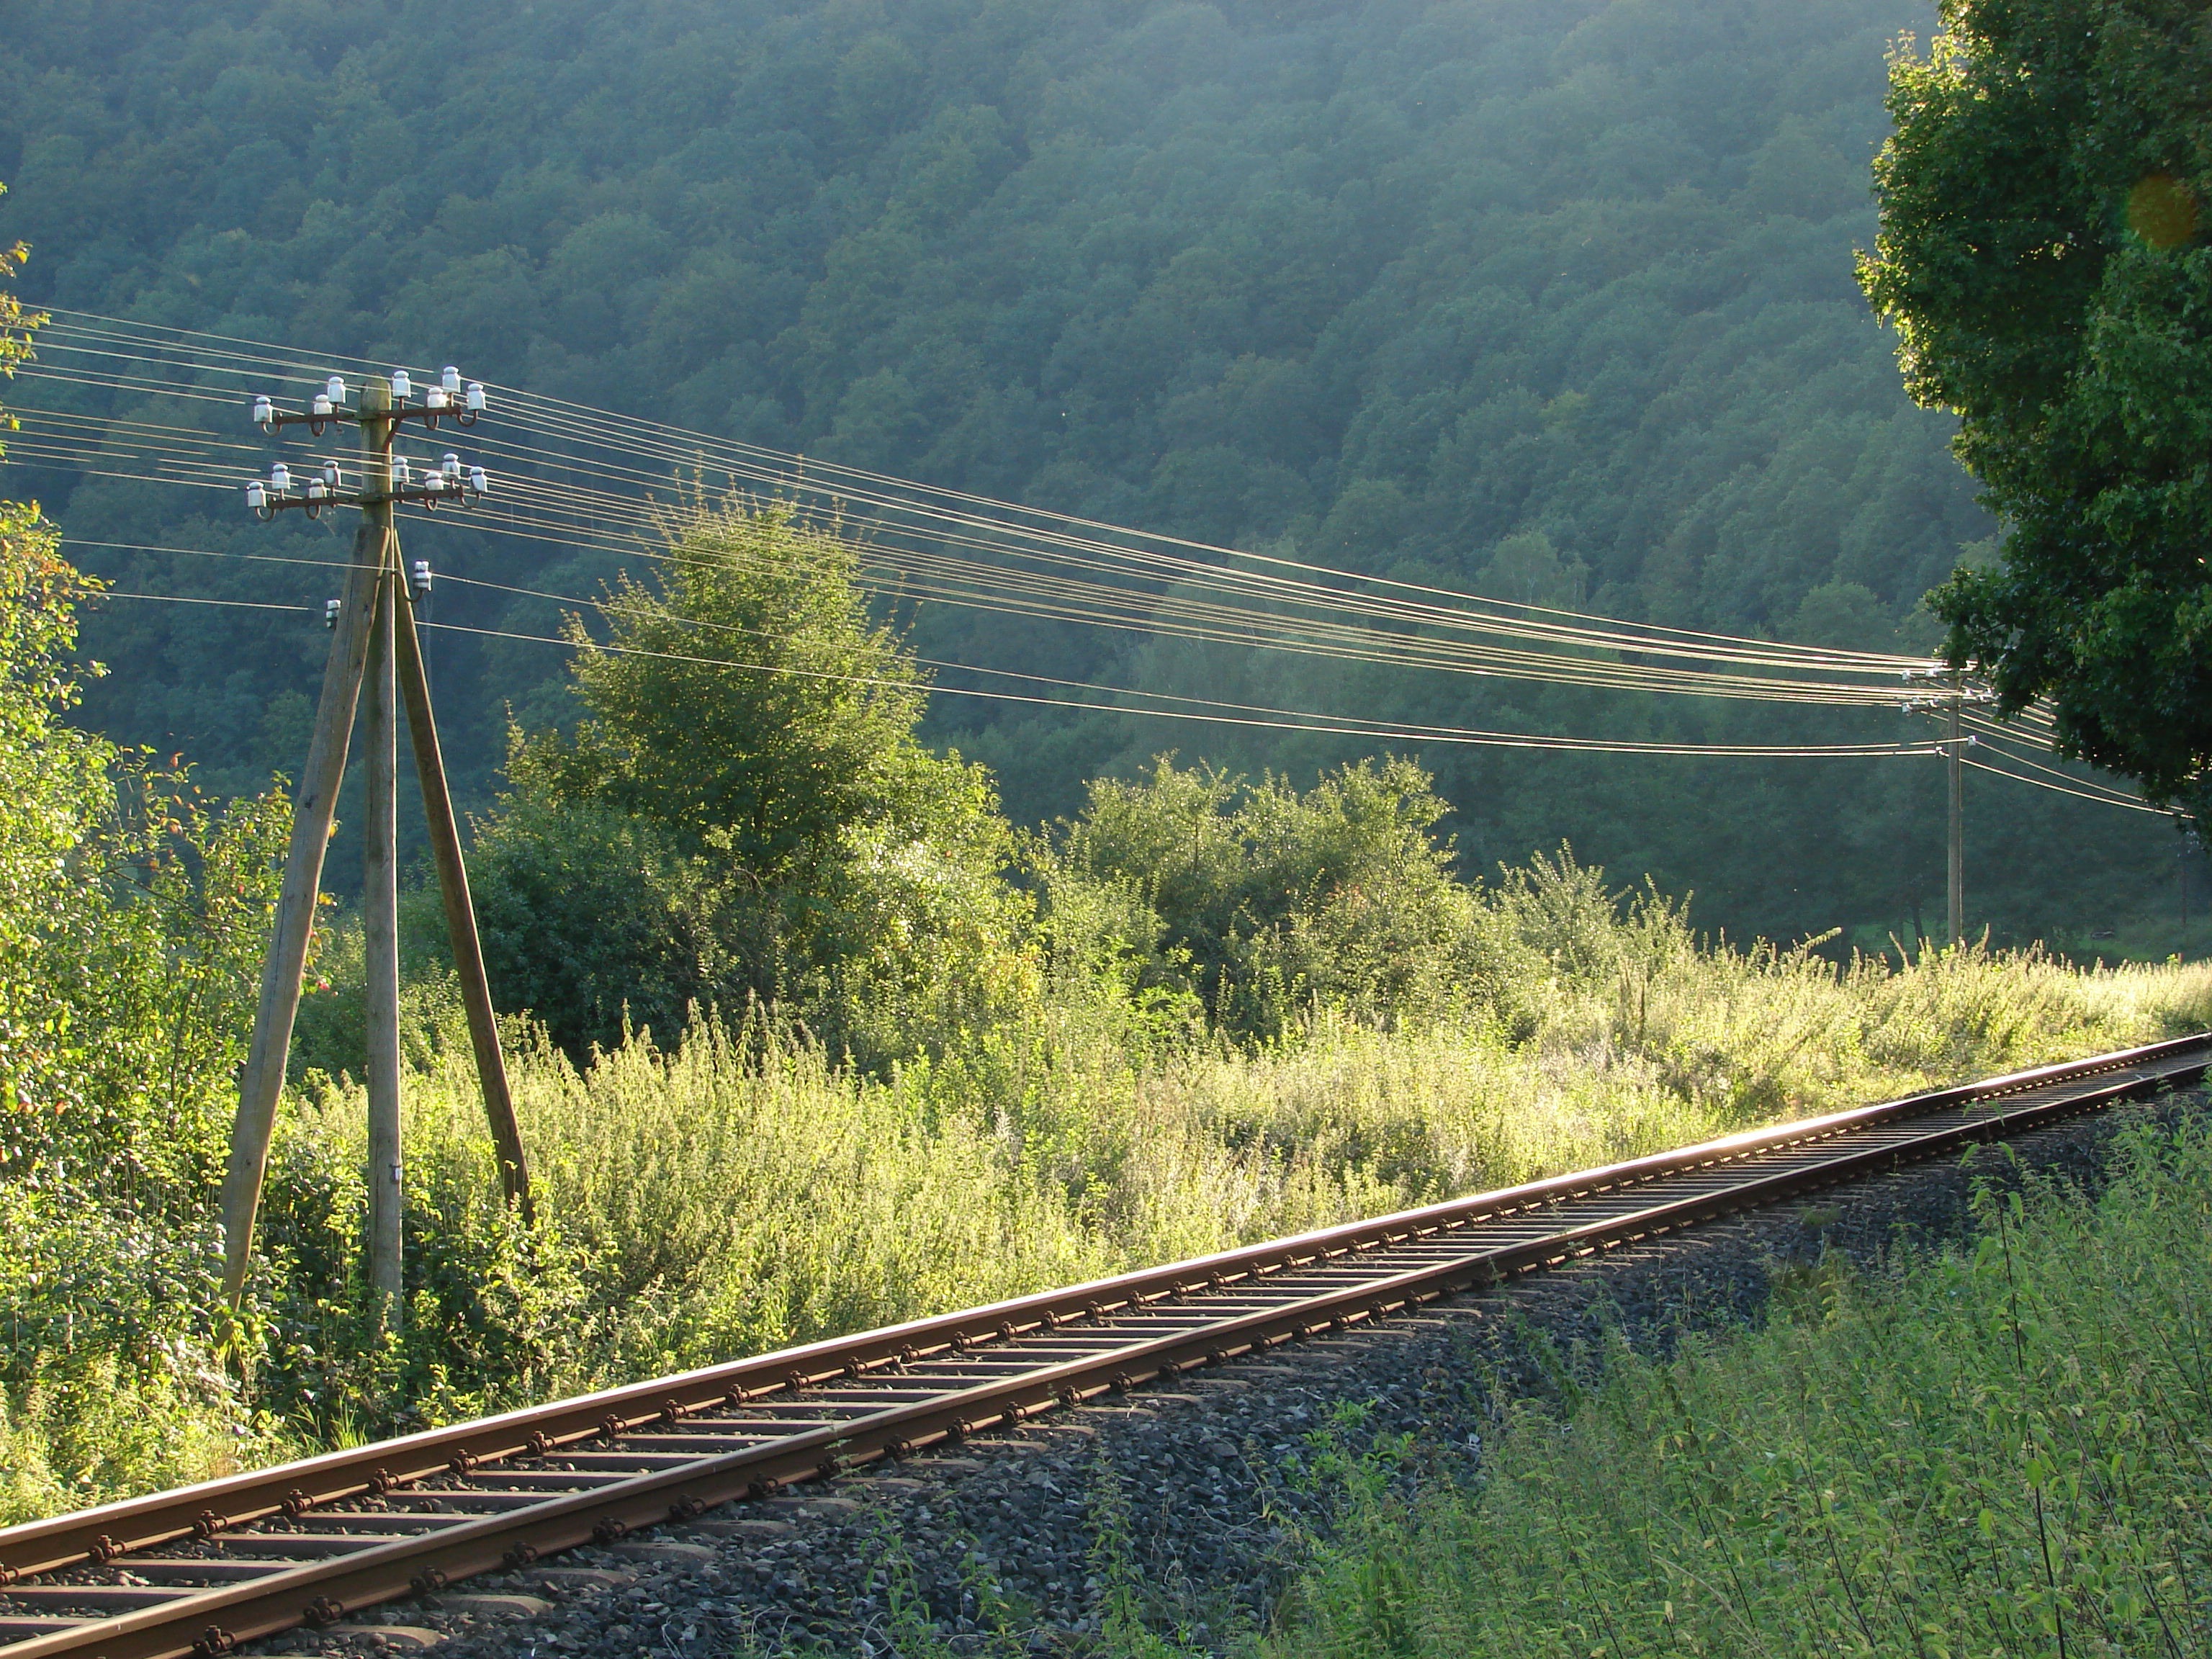
mountain, track, bridge, river, suspension bridge, transport, vehicle, phone, communication, reservoir, waterway, connection, transmission, telegraph, rail transport, landline, rural area, traffic route, rolling stock, nonbuilding structure, signal transmission, analog communication